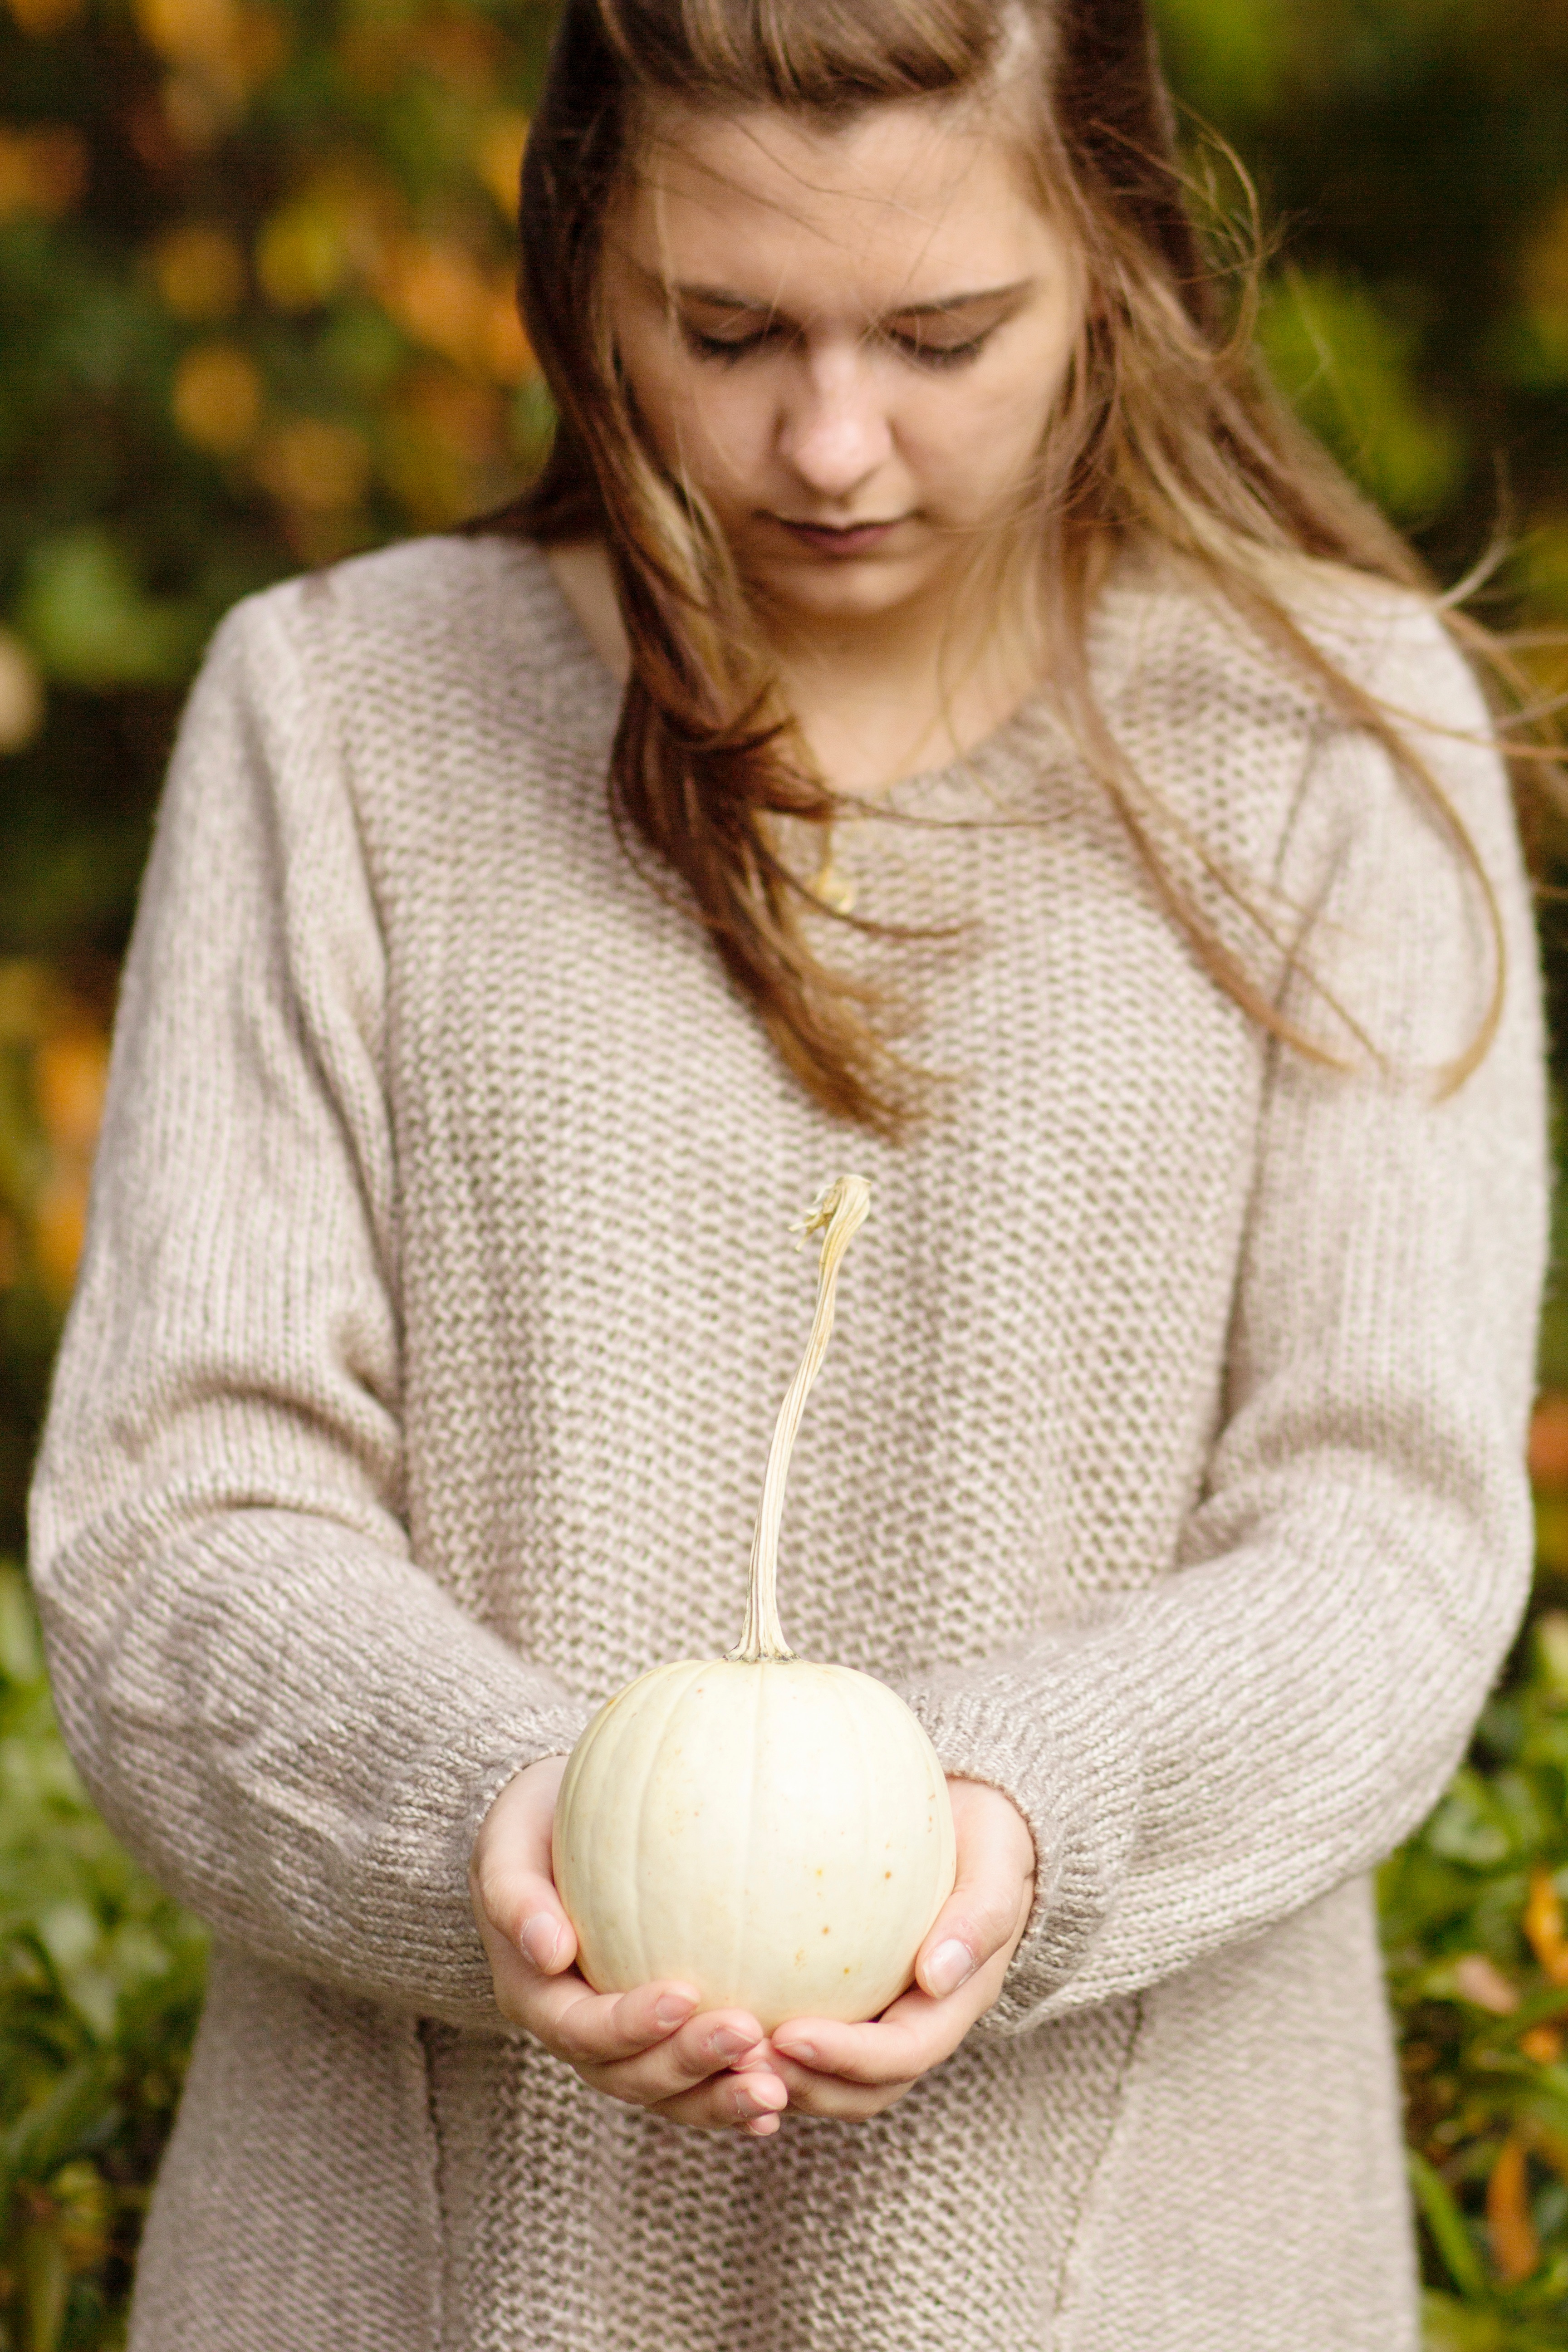
person, portrait, child, clothing, outerwear, hairstyle, knitting, photo shoot, portrait photography